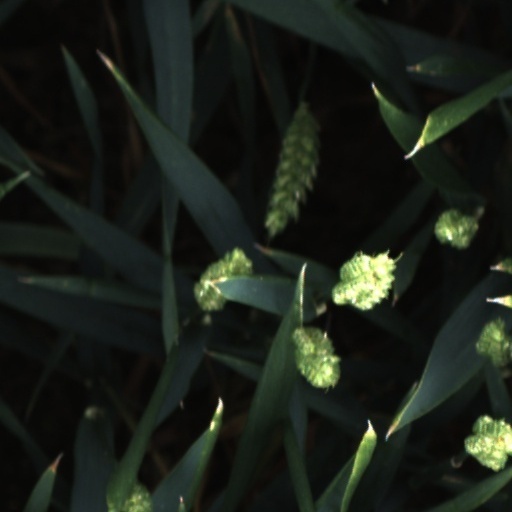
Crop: wheat